Passenger pigeon

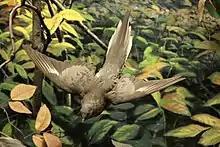
Specimen in flying pose, Academy of Natural Sciences of Drexel University

The noise produced by flocks of passenger pigeons was described as deafening, audible for miles away, and the bird's voice as loud, harsh, and unmusical. It was also described by some as clucks, twittering, and cooing, and as a series of low notes, instead of an actual song. The birds apparently made croaking noises when building nests, and bell-like sounds when mating. During feeding, some individuals would give alarm calls when facing a threat, and the rest of the flock would join the sound while taking off.